Shopgirl (novella)

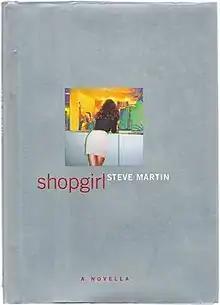
First edition cover

Shopgirl is a 2000 novella written by Steve Martin. Martin adapted his book for a 2005 film of the same title.